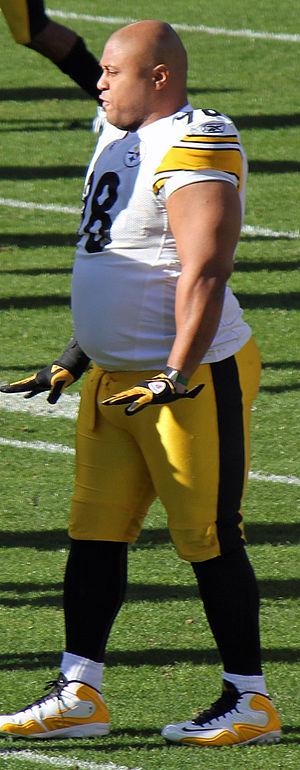
Casey Hampton Jr., surnommé "Big Snack, " est un joueur de football américain qui a joué douze saisons pour les Pittsburgh Steelers de la National Football League. Il a joué a l'université du Texas, y intégrant la première équipe de l'All-American Team. Les Pittsburgh Steelers le sélectionnent au premier tour de la Draft NFL 2001. Hampton participe cinq fois au Pro Bowl.